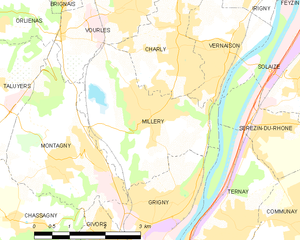
Carte des communes françaises